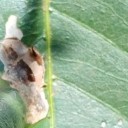
Label: Miner